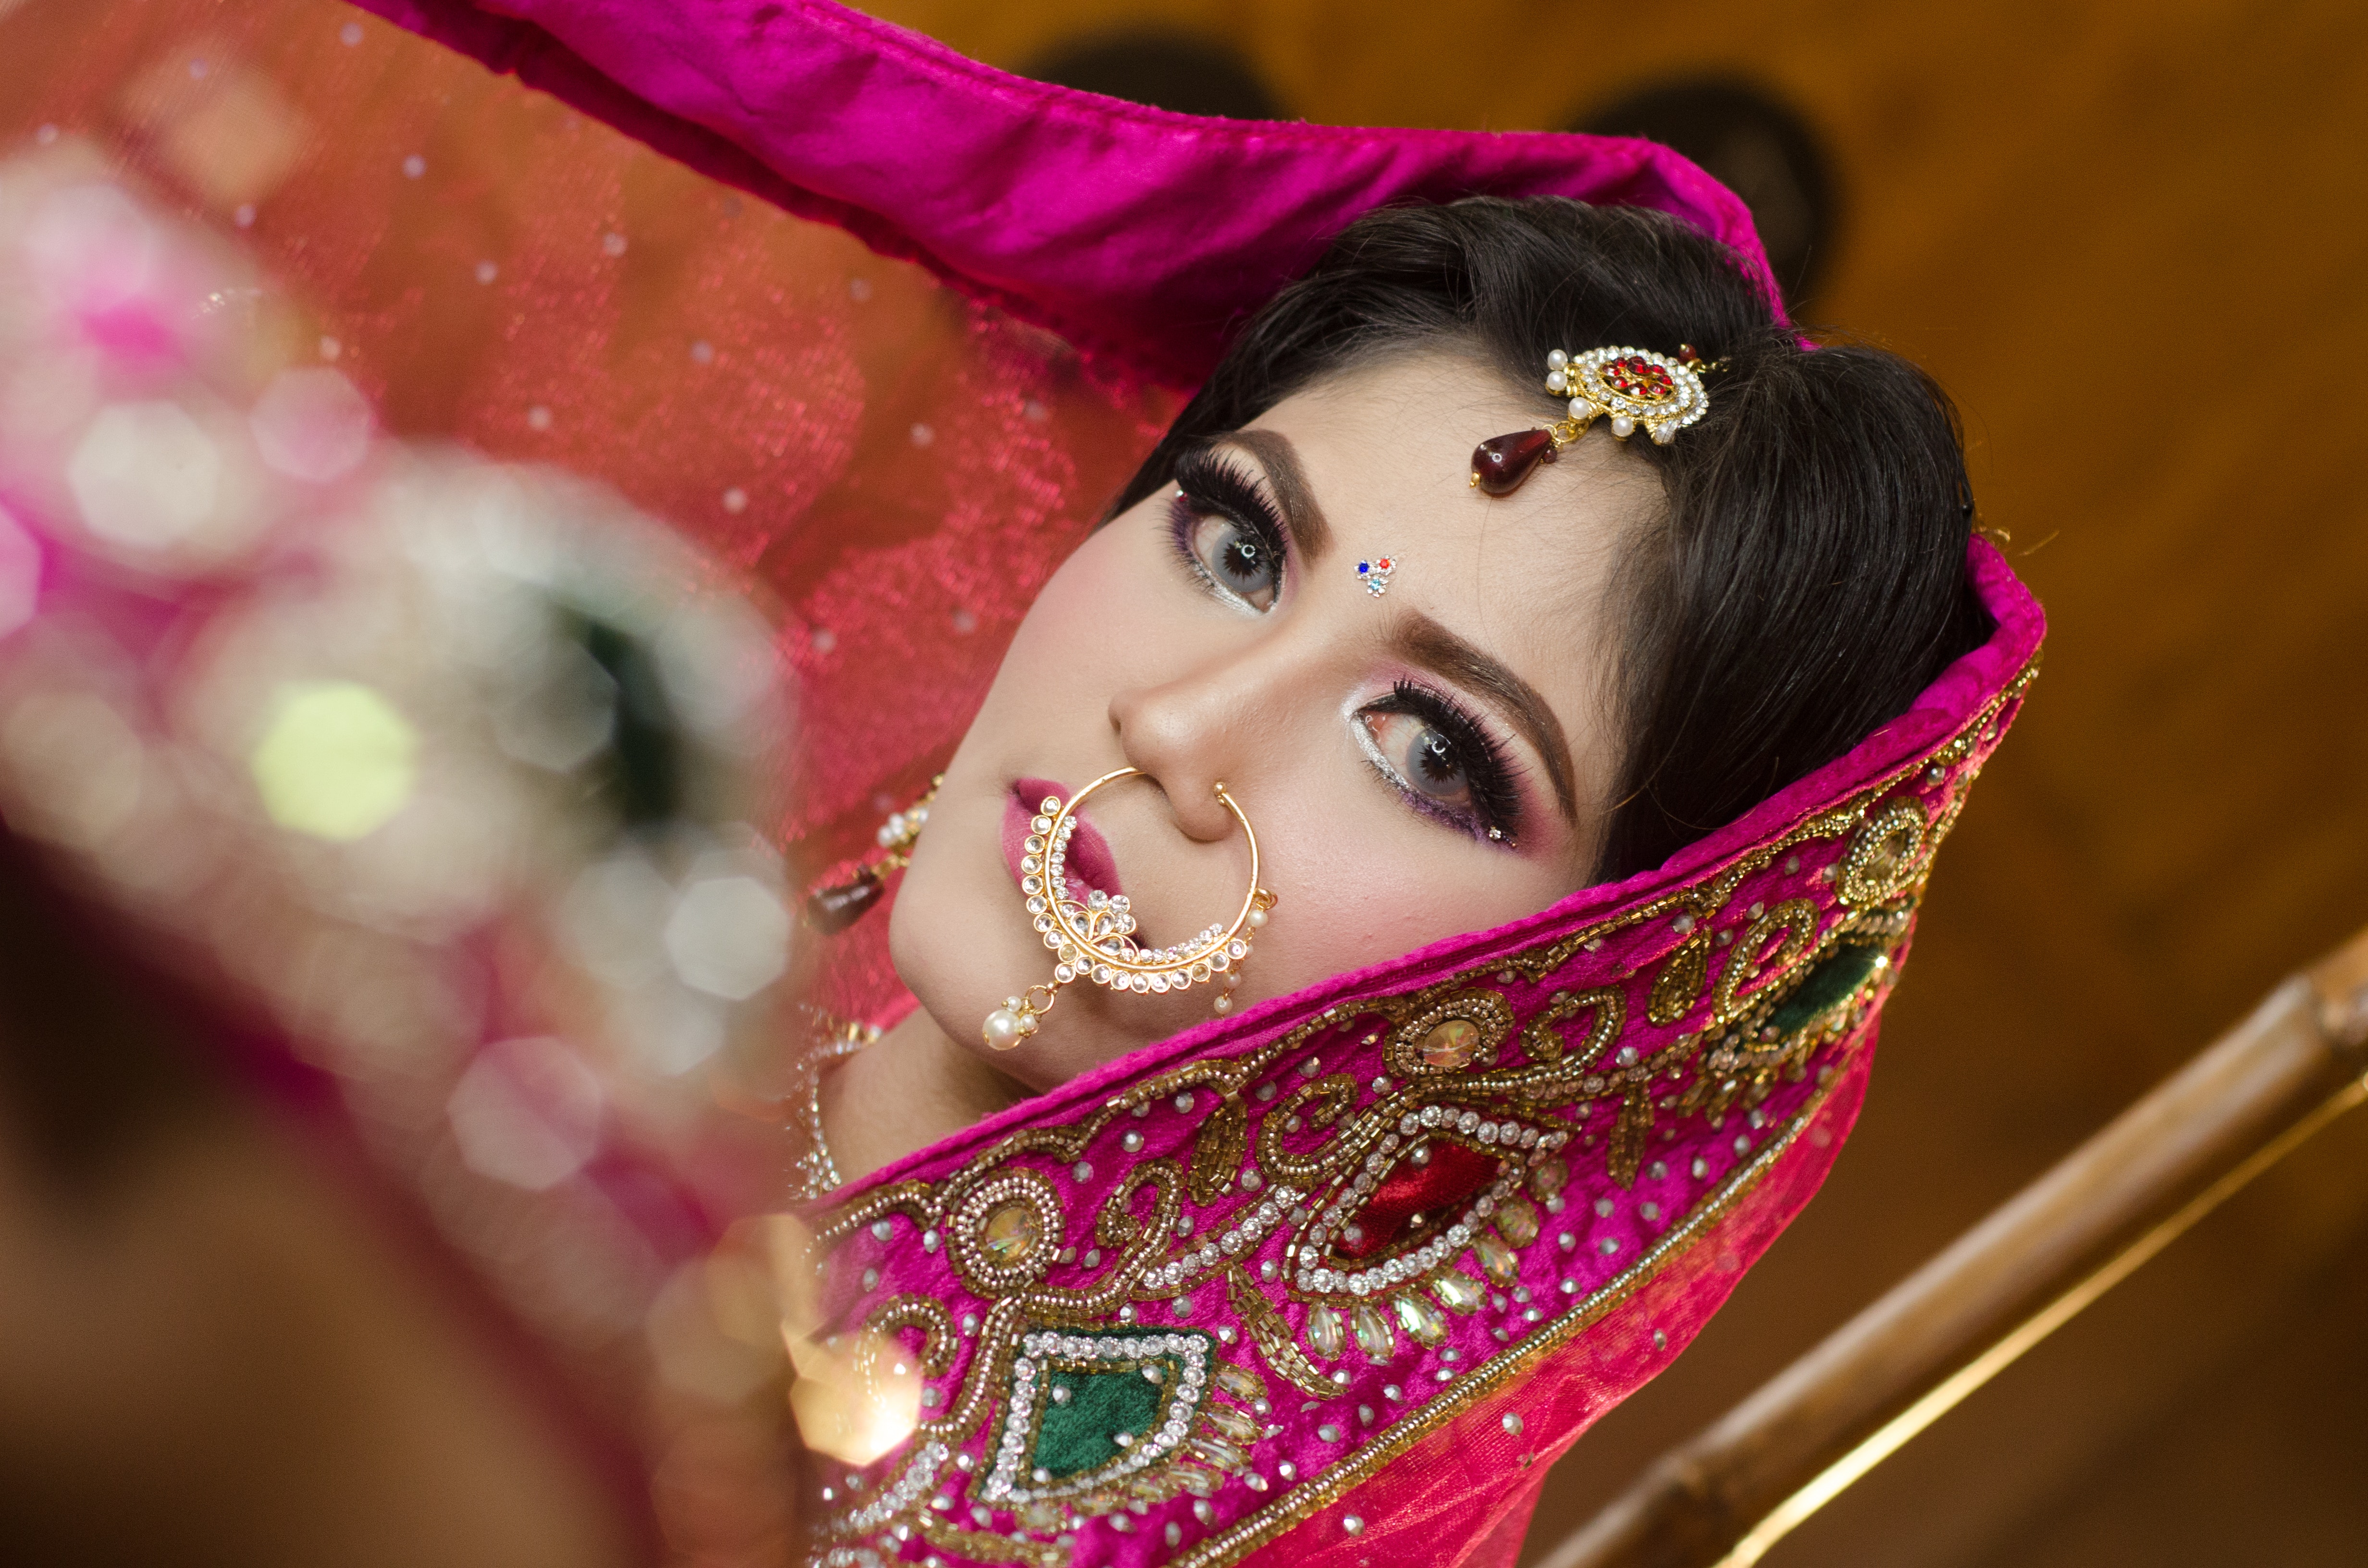
pink, bride, sari, beauty, skin, close up, magenta, tradition, design, jewellery, photography, headpiece, pattern, makeover, mehndi, ceremony, fashion accessory, plant, black hair